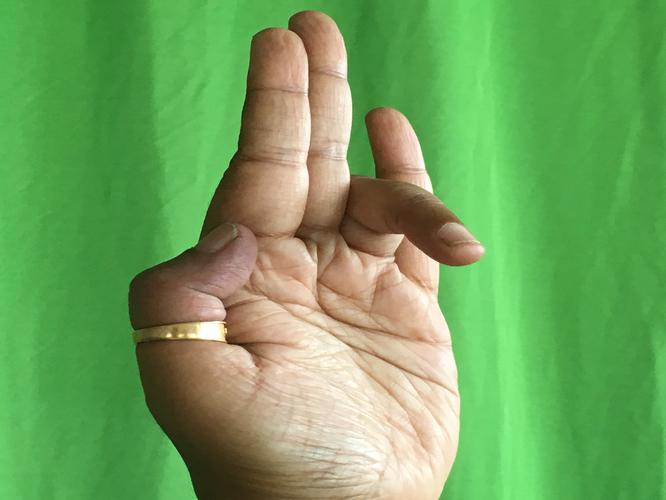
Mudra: Tripathaka
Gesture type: single_hand